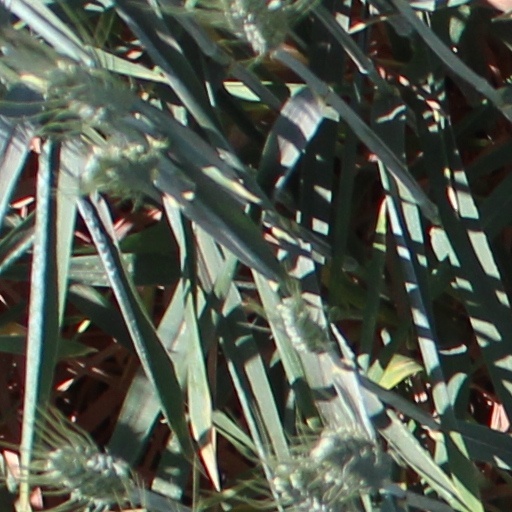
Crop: wheat